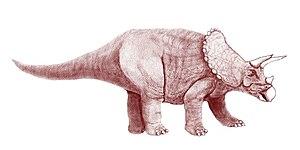
Dino Riders est une série télévisée d'animation américano-canadienne en 14 épisodes de 23 minutes, créée par Paul Kirschner, produite par Marvel Productions, animée en Corée du Sud par Hanho Heung-Up et AKOM et diffusée entre le 2 octobre et le 31 décembre 1988 en syndication.